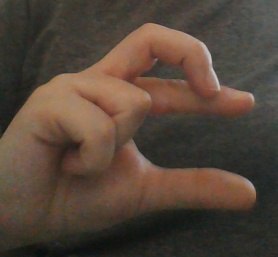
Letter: thal